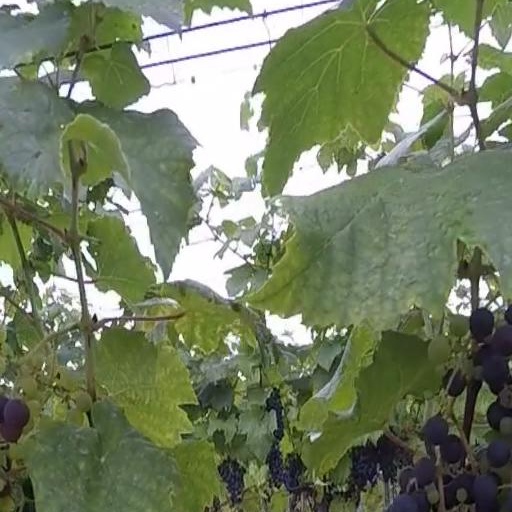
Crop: grape